Drew Brees

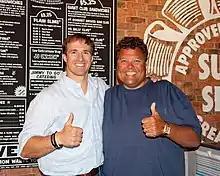
Brees with Jimmy John's founder and chairman Jimmy John Liautaud in 2017.

Brees and the Saints started the 2013 season with a 5–0 record. In that stretch was a Week 4 38–17 home victory over the Miami Dolphins, where he had 413 passing yards and four touchdowns to earn NFC Offensive Player of the Week. In Week 10, a 49–17 victory over the Dallas Cowboys, he had 392 passing yards and four touchdowns to earn another NFC Offensive Player of the Week honor. In Week 12, Brees passed Warren Moon for fifth on the career passing yards list with 49,566. During Week 14, Brees became the fastest player ever to join the 50,000-yard club and only the fifth player to do so. He did it in 183 games, passing the 50,000 milestone on a pass to Jimmy Graham in the fourth quarter of a 31–13 Saints win over the Carolina Panthers on December 8, in which he threw four touchdowns. In Week 17, a 42–17 victory over the Tampa Bay Buccaneers, he had 381 passing yards and four touchdowns to earn his third NFC Offensive Player of the Week nod for the 2013 season. Brees also extended his NFL record to a sixth straight season of at least 30 touchdown passes with 4,000 passing yards, his third straight 5,000-yard season, and his eighth straight 4,000-yard season. For his successful performance in 2013, he was named to his eighth career Pro Bowl. The Saints finished with an 11–5 record and narrowly defeated the Philadelphia Eagles 26–24 in the , but lost 23–15 to the Seattle Seahawks in the , who went on to win Super Bowl XLVIII. He finished ranked sixth by his fellow players on the NFL Top 100 Players of 2014.